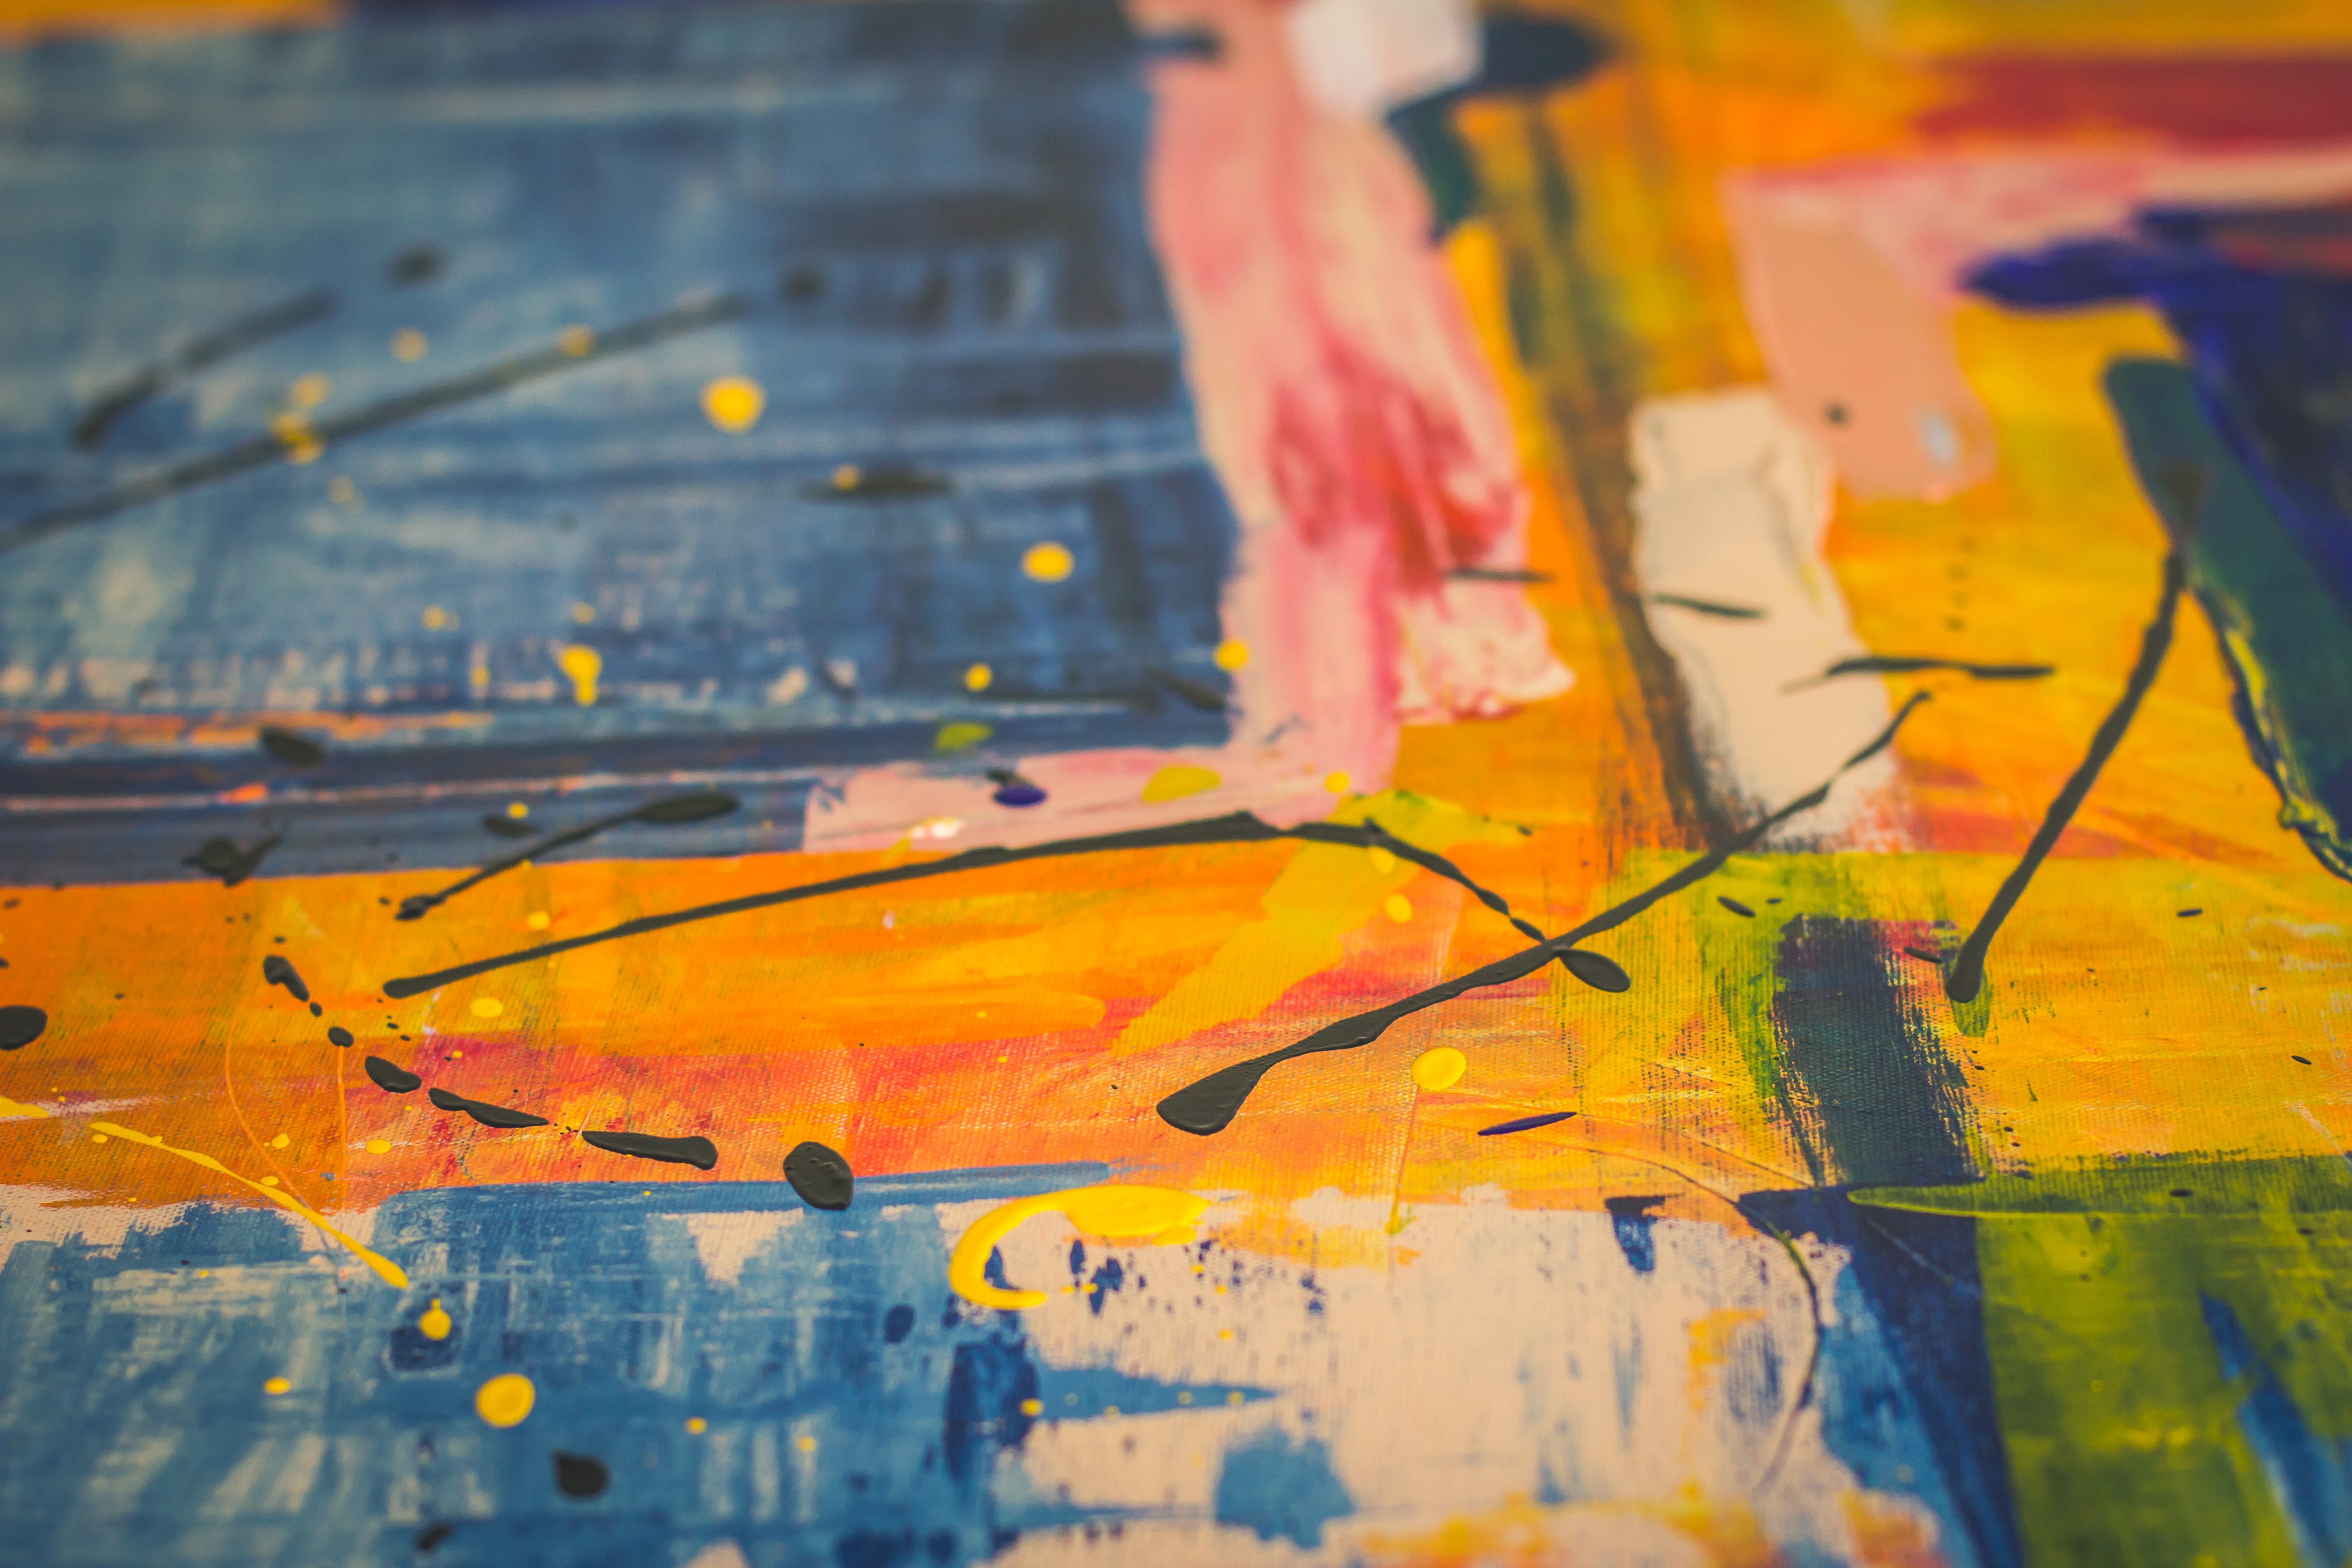
blue, painting, orange, modern art, yellow, acrylic paint, art, line, watercolor paint, water, visual arts, paint, Tints and shades, child art, artwork, Colorfulness